Nello Cassata Ethnohistory Museum

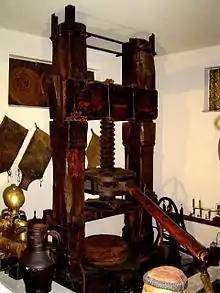
Carpet-oak vertical press

The museum is not organized into sections, but, instead, presents the Arts and Crafts as a whole. It is considered one of the most interesting and comprehensive anthropological museums in Italy in terms of type, quantity and quality of its exhibits.